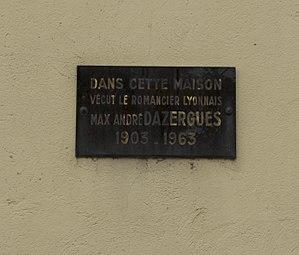
Plaque Max-André Dazergues à Lyon.